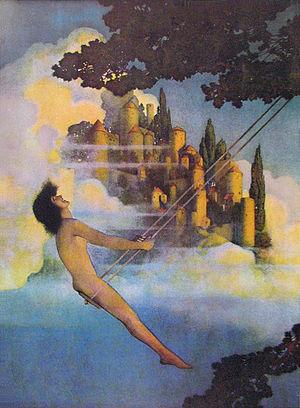
Eugene Field, né le 2 septembre 1850 à Saint-Louis et mort le 4 novembre 1895 à Chicago, est un écrivain américain, connu pour ses poésies pour enfants et ses essais humoristiques.